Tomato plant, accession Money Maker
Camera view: tilt-top (135 deg); turntable rotation: 90 degrees
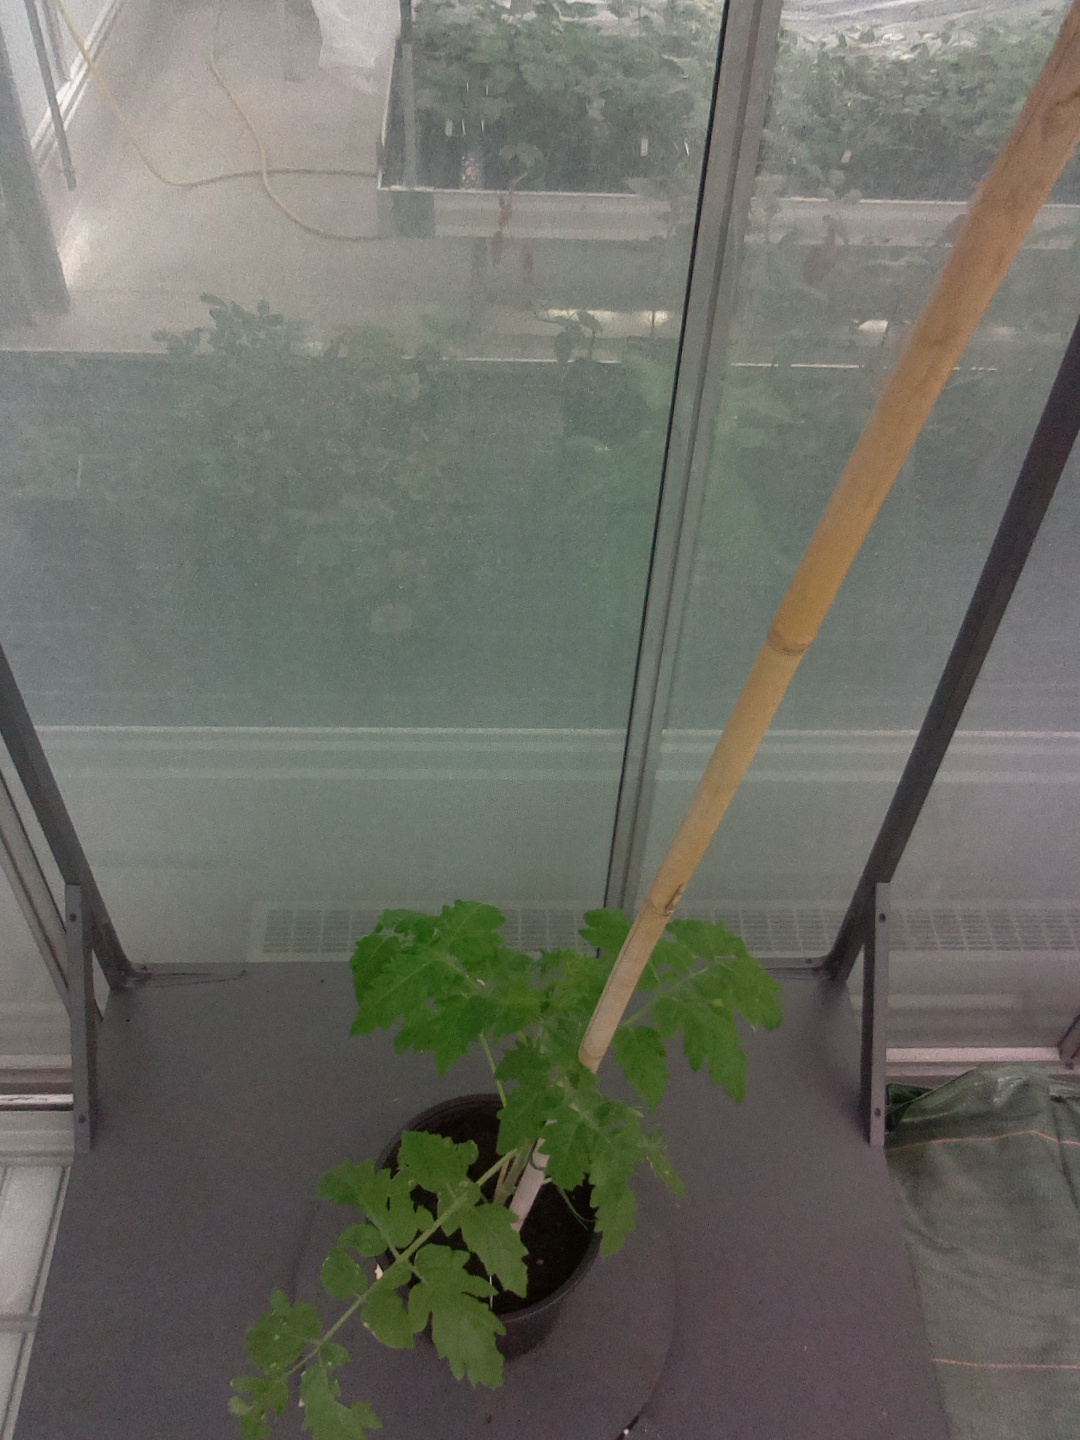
BBCH growth stage 14: 8 of true leaves visible